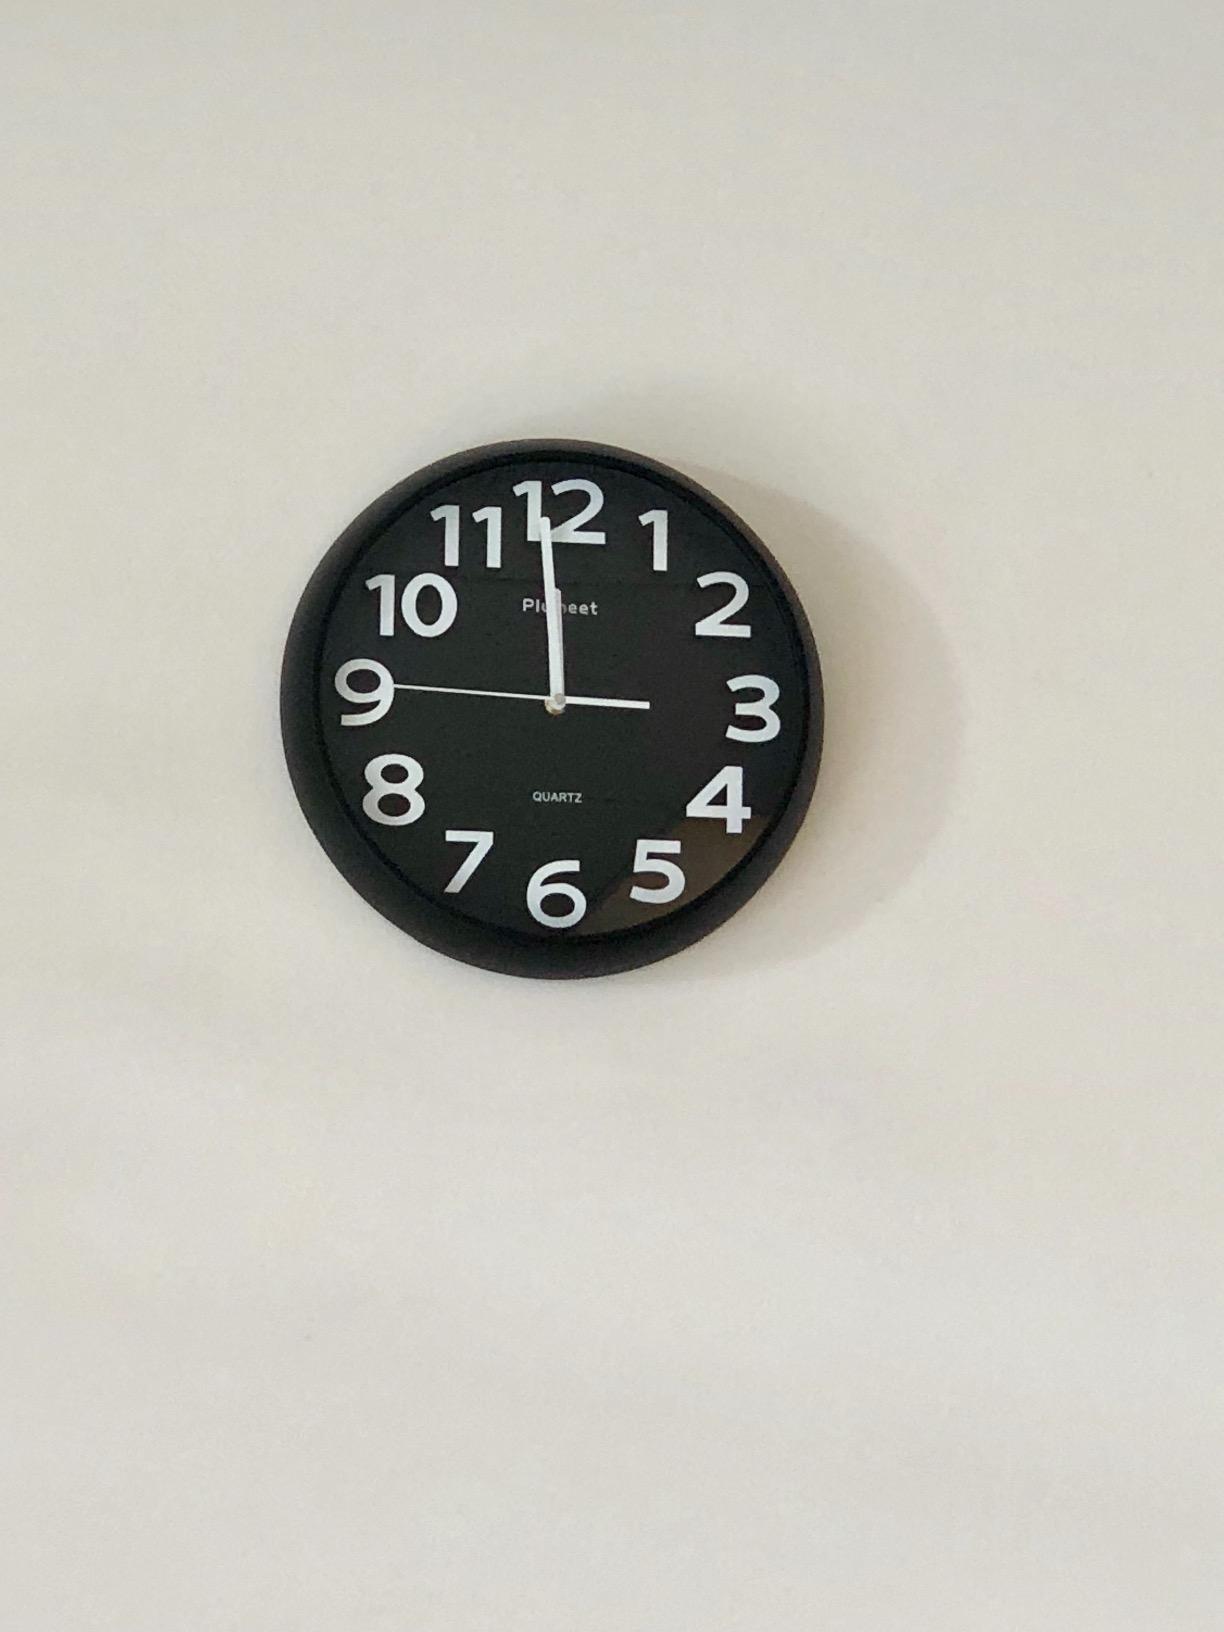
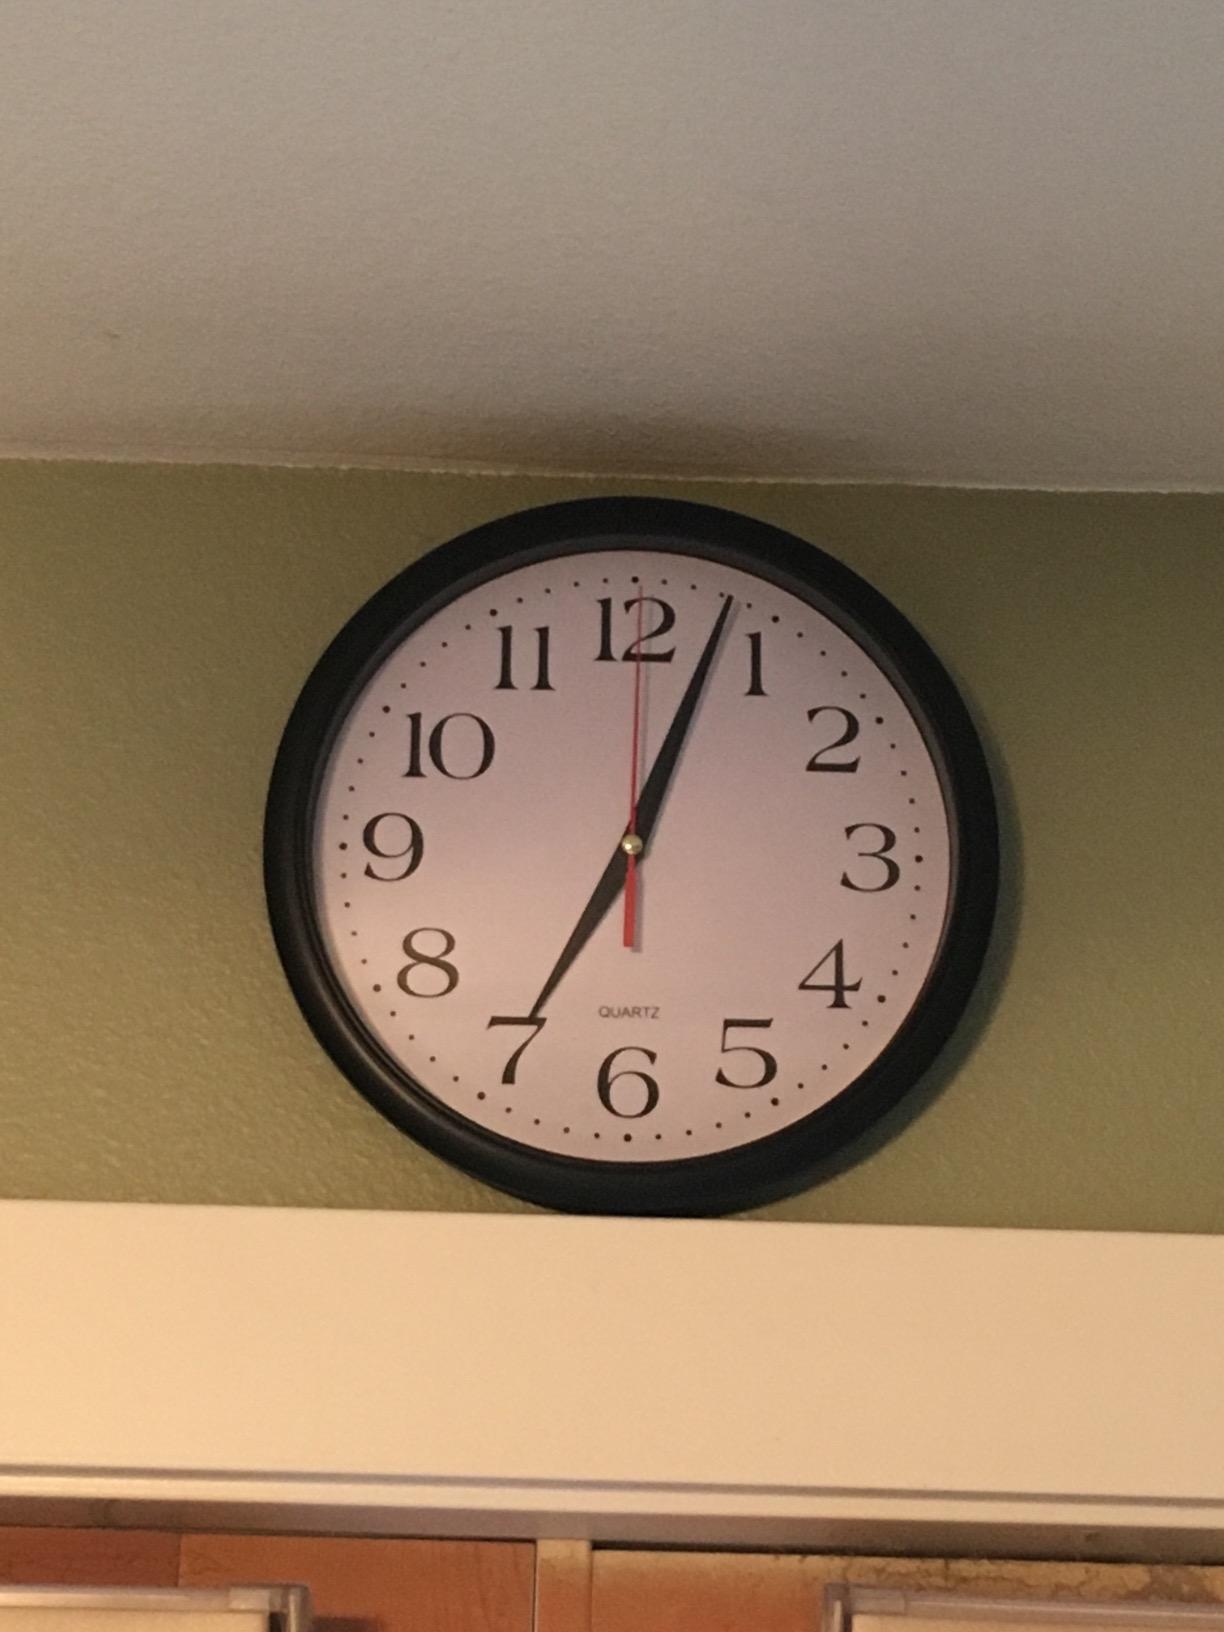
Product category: clock
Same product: no